Popcorn maker

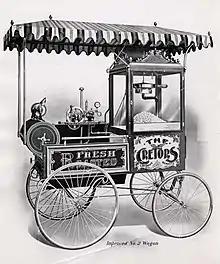
An early popcorn machine in a street cart, invented in the 1880s by Charles Cretors in Chicago

Charles Cretors traveled the Midwest, settling in Fort Scott, Kansas, and then Decatur, Illinois. He worked in the painting and contracting business and later opened a bakery and eventually a confectionery shop. To broaden his offerings in the confectionery store, he bought a peanut roaster, which he redesigned to improve its operation. Driven by a small steam engine, it was the first automated peanut roaster. In 1885, he moved his family to Chicago to focus on selling his machine.